1975 Hardie Ferodo 1000

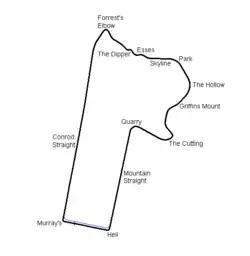
Layout of the Mount Panorama Circuit (1938–1986)

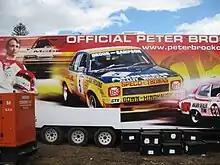
The Official Peter Brock Merchandise Truck features an image of the 1975 Hardie Ferodo 1000 winning Holden L34 Torana

The 1975 Hardie-Ferodo 1000 was the 16th running of the Bathurst 1000 touring car race. It was an endurance race for touring cars complying with CAMS Group C regulations. The event was held at the Mount Panorama Circuit just outside Bathurst, New South Wales on 5 October 1975 over a distance of 1006.036 km (163 laps × 6.172 km). The race was Round 3 of the 1975 Australian Manufacturers' Championship.